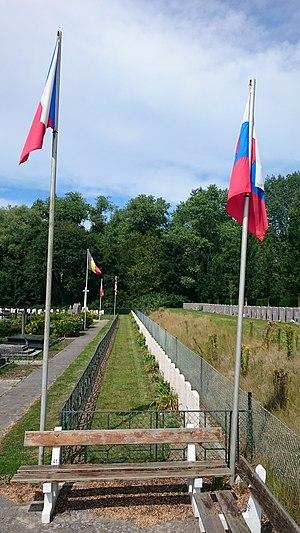
Vue du Cimetière militaire belge de La Panne.
Le cimetière militaire de La Panne est un cimetière militaire de la Première Guerre mondiale situé dans la ville côtière belge de La Panne. Ce cimetière fut créé en 1918 pour accueillir les militaires tombés durant la Première Guerre mondiale ; des soldats morts au cours de la Seconde Guerre mondiale y sont aussi inhumés.